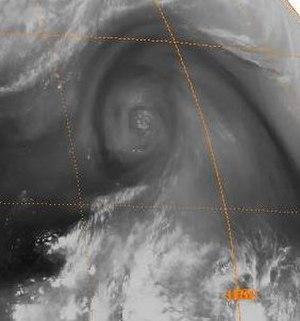
Une dépression coupée ou dépression froide est en météorologie une circulation dépressionnaire coupée de la circulation atmosphérique générale et où l'on retrouve une masse d’air froid sans ligne de séparation avec les masses d’air environnantes. Cette configuration météorologique est typique d'une situation de blocage qui peut persister des jours. Bien qu'il puisse se produire en toute saison, on le retrouve surtout au printemps et en automne lorsqu'une masse d'air polaire est amené vers les régions plus méridionales par le courant-jet se déplaçant entre 5 et 9 km d'altitude. Ce phénomène occasionnel peut se produire partout dans les latitudes moyennes et en tout temps, entre autres sur la côte méditerranéenne et les Grands Lacs d'Amérique du nord en avril et octobre.